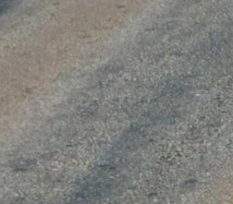
Surface type: asphalt